Garry Cobain

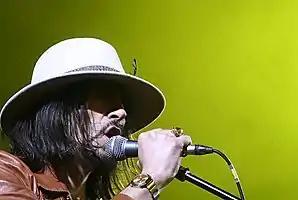
Cobain at the 2009 Gogolfest in Kyiv, Ukraine

Garry John Cobain (sometimes styled as Gaz Cobain) (born 16 May 1967) is an English electronic musician and composer who forms one half of the Future Sound of London.